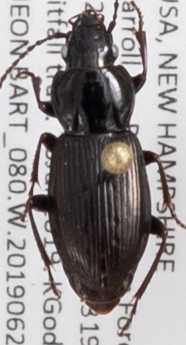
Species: Pterostichus pensylvanicus
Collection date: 2019-06-26
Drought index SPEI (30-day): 0.362
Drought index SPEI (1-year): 1.22
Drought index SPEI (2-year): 0.998